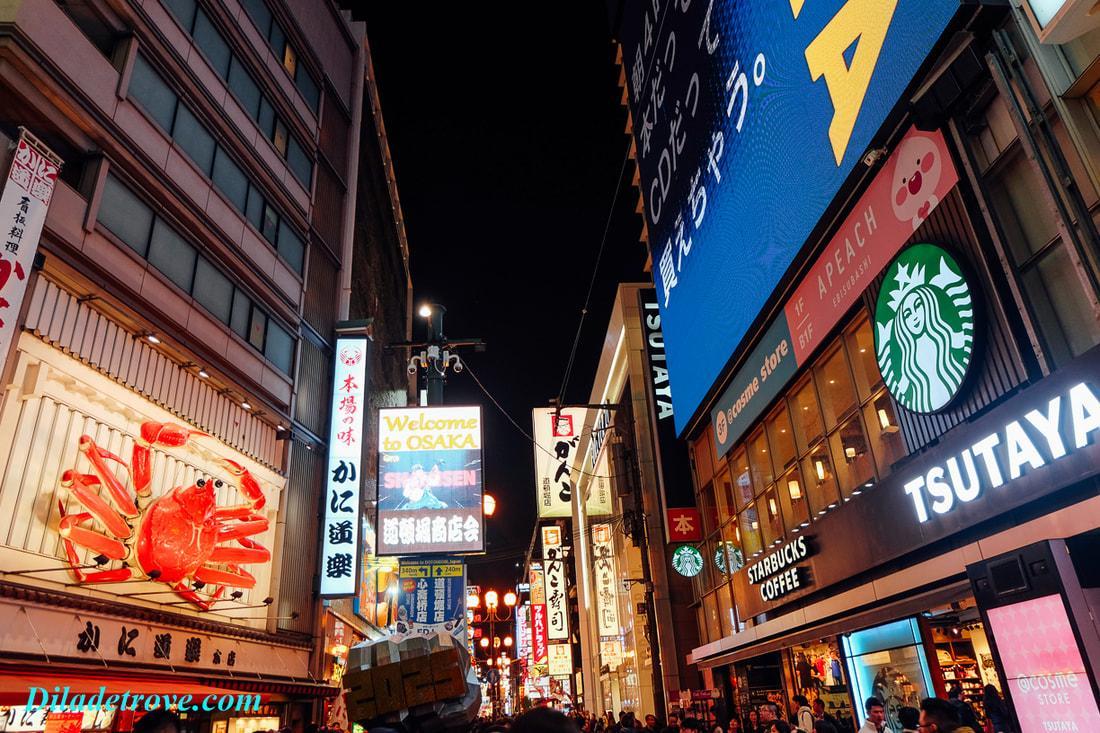
có nhiều cửa hàng xuất hiện ở bên trong con phố